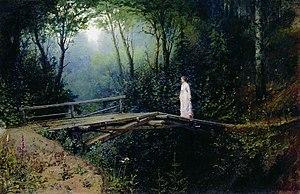
Les Ambulants ou Itinérants est le terme donné au mouvement réaliste apparu en Russie en 1863 et qui exista jusqu'aux années 1890, en réaction contre l'enseignement, les sujets et les méthodes de l'Académie russe des beaux-arts de Saint-Pétersbourg. C'est le premier groupement de peintres réalistes russes de la seconde moitié du XIXᵉ et du début du XXᵉ siècle. Il organisa encore des expositions jusqu'en 1923.